Cinematic style of Christopher Nolan

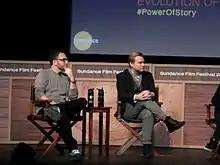
Nolan (right) and director Colin Trevorrow discussing the importance of film at the 2016 Sundance Film Festival

Nolan is credited for popularising the use of IMAX film cameras in commercial filmmaking, and has used his influence in Hollywood to showcase the IMAX format, warning other filmmakers that unless they continued to assert their choice to use film in their productions, movie studios would begin to phase out the use of film in favour of digital. In 2014, Nolan, along with directors J. J. Abrams, Quentin Tarantino and Judd Apatow, successfully lobbied for major Hollywood studios to continue to fund Kodak to produce and process film stock, following the company's emergence from Chapter 11 bankruptcy, as Kodak is currently the last remaining manufacturer of motion picture film stock worldwide. At the 2016 Sundance Film Festival, Nolan attended a panel entitled "Power of Story", where he discussed the importance of allowing filmmakers the continued artistic choice of shooting on film. Nolan argued for the artistic merits of film on the grounds of "medium specificity", which highlights the importance that a work shot on film be presented in its original format, and "medium resistance", that the artist's choice of what medium is used to create a work will further effect choices in how a work is made. Nolan is also a proponent of film preservation and is a member of the National Film Preservation Board, as well as the board of Martin Scorsese's non-profit Film Foundation.